Soul on Ice (book)

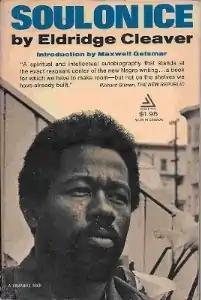
First edition cover

Soul on Ice is a book of essays and letters written by Eldridge Cleaver while he was serving time in San Quentin State Prison and Folsom State Prison. His writings first appeared in "Ramparts" magazine in 1966, and then were collected in book form in "Soul on Ice", published by McGraw-Hill in 1968. Although the book ranges over many topics, it is usually classified as a memoir because much of it is a retelling of Cleaver's life, how he came to be in prison, and the evolution of his religious beliefs and radical politics.